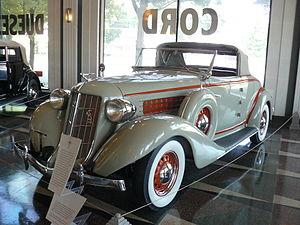
Auburn Muséum 2013